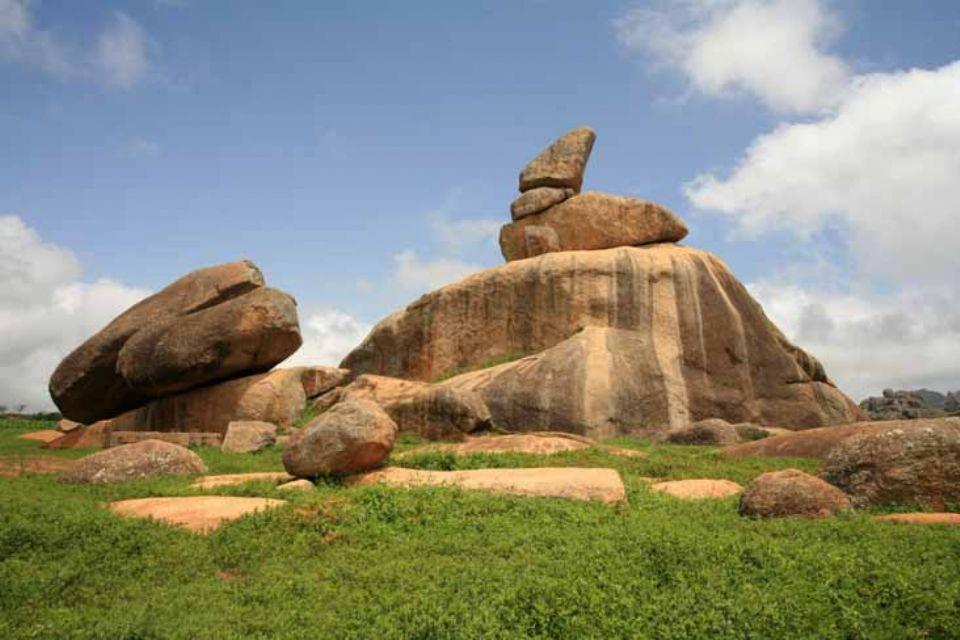
Mawe makubwa ya miamba yaliyozungukwa na nyasi za kijani, yakitoa picha ya mandhari ya asili yenye mchanganyiko wa miamba pamoja na uoto wa kijani unaopendeza, huku anga lenye mawingu meupe, likifunika eneo hilo na kuleta mazingira yaliyo asili.